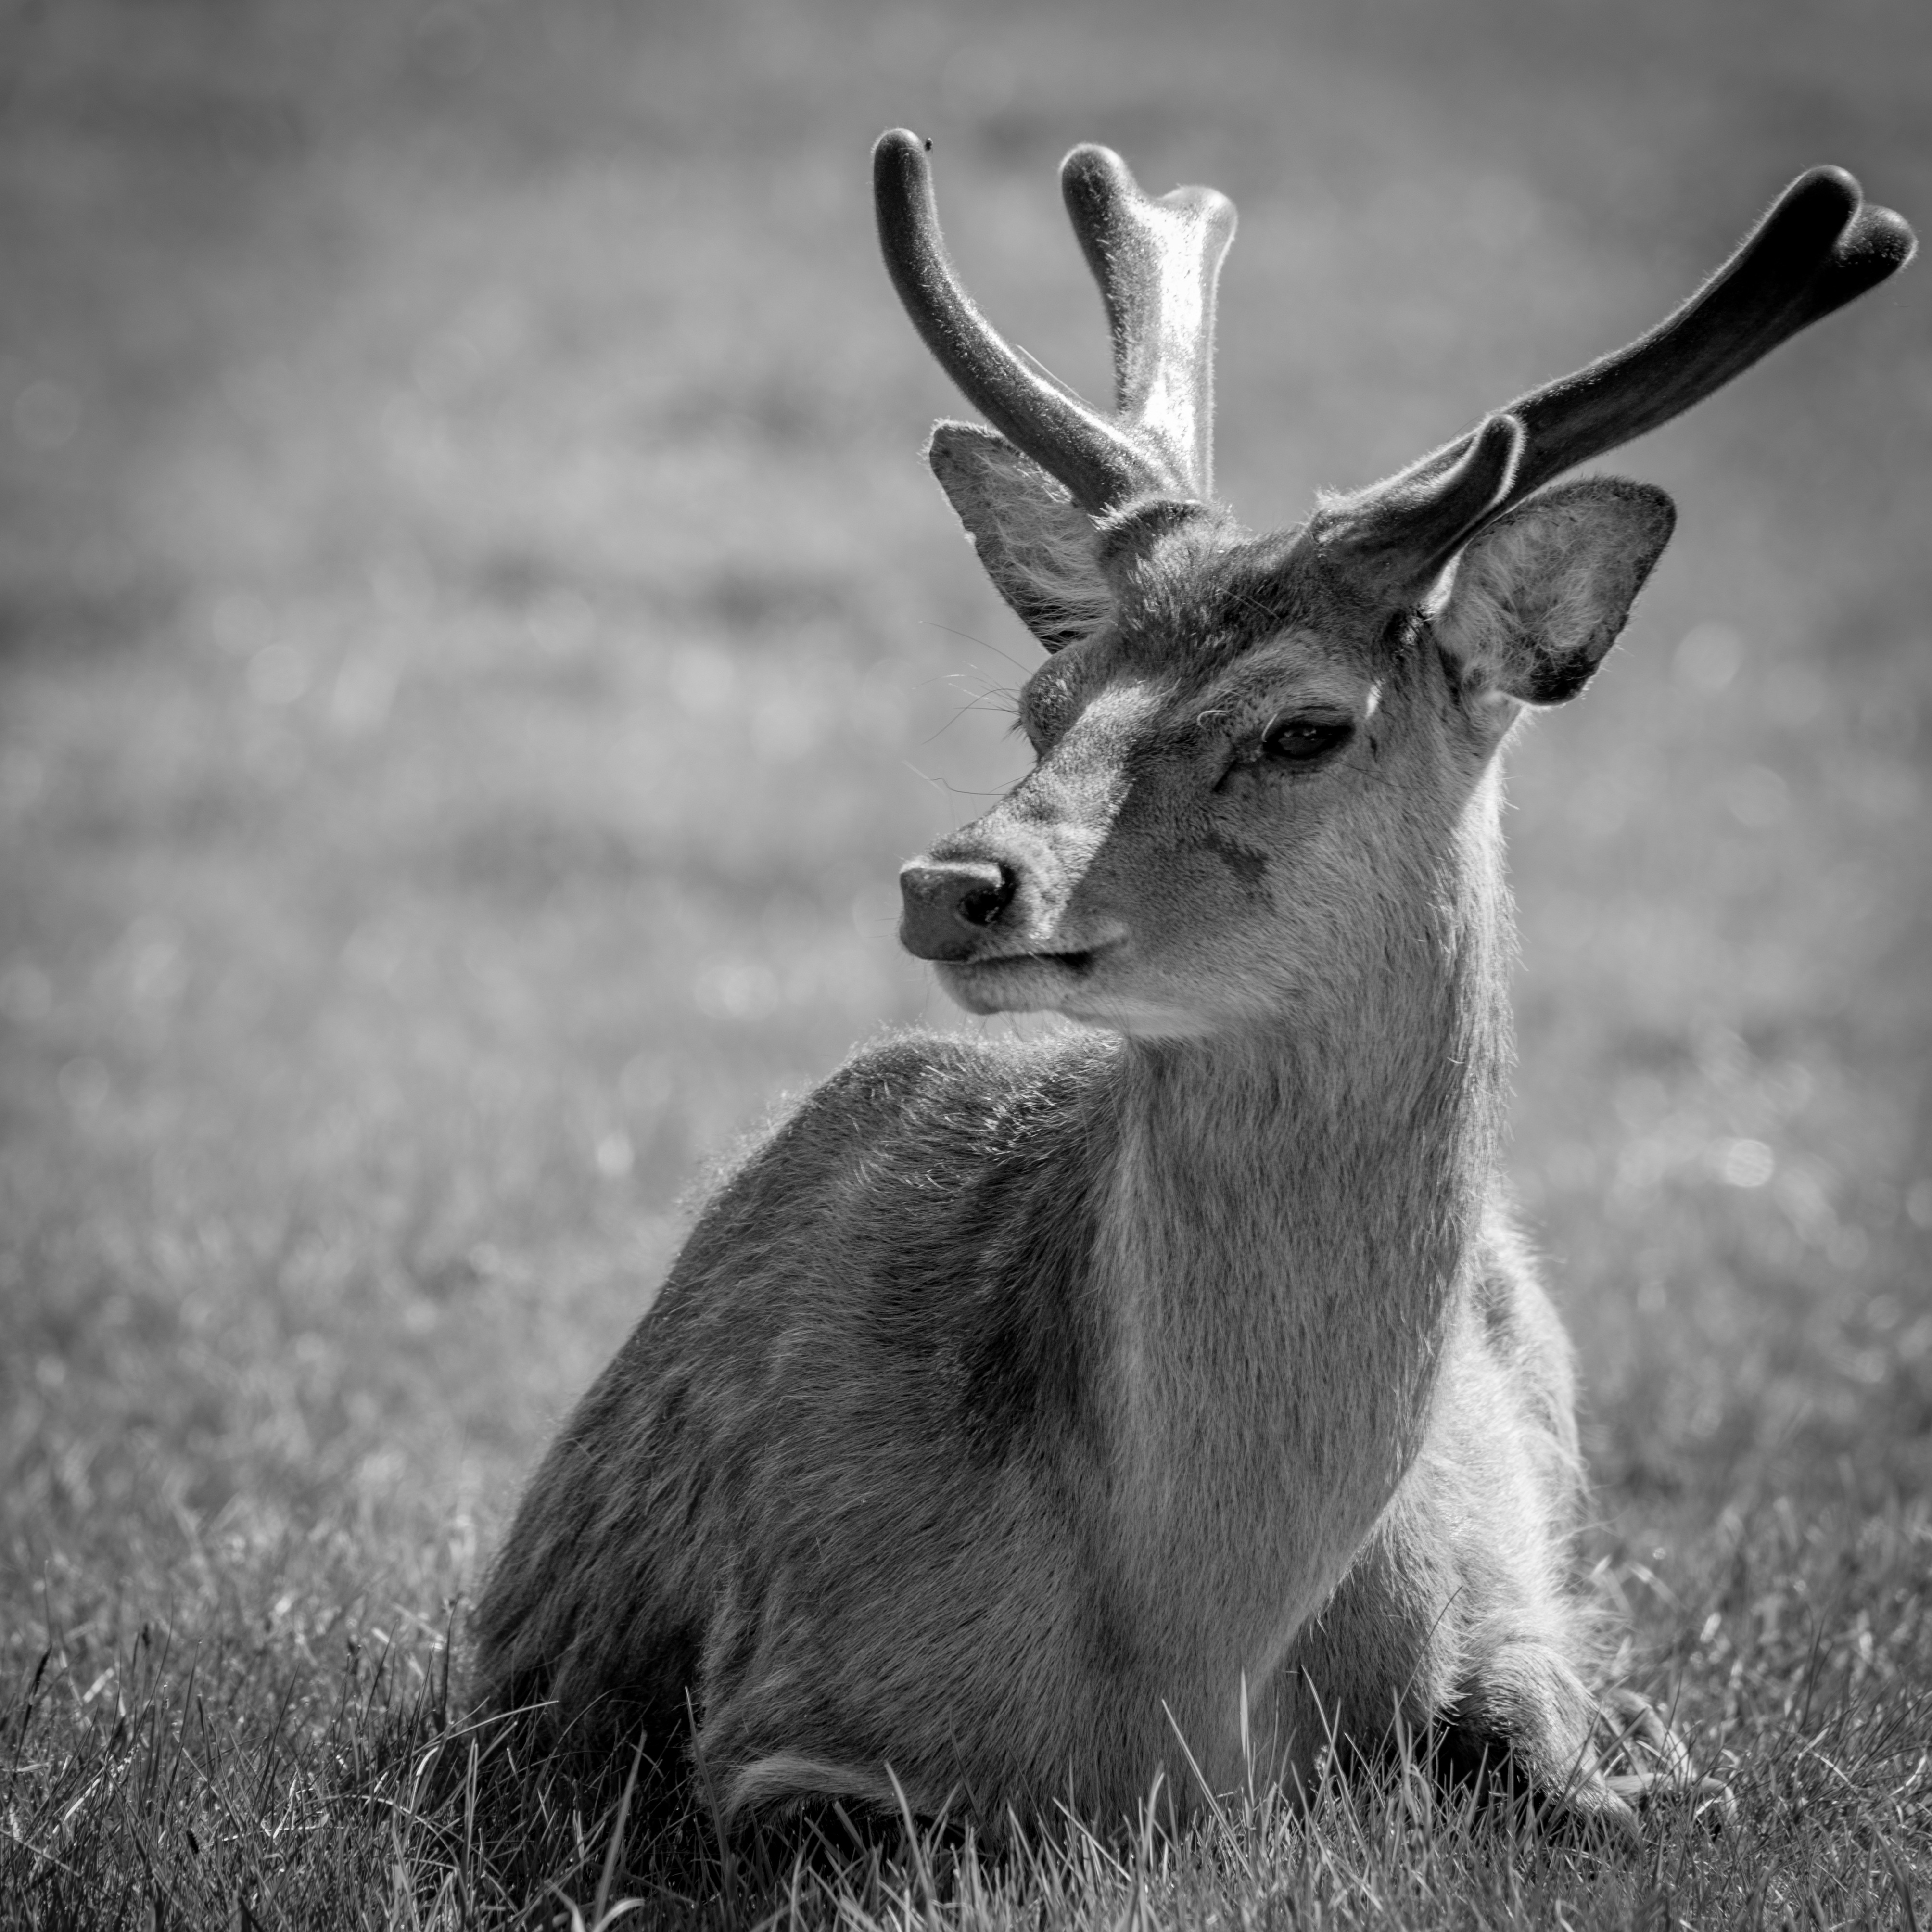
nature, grass, black and white, animal, wildlife, wild, deer, mammal, monochrome, fauna, animals, vertebrate, white tailed deer, monochrome photography, portrait of animals